Cheoljong of Joseon

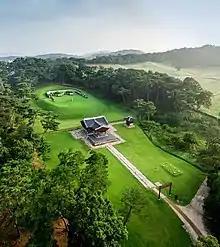
Yereung, the royal tomb of King Cheoljong and Queen Cheorin.

According to "Ilseongnok" ("Diary of Self-examination"), since Cheoljong ascended to the throne, he had a weak digestive system, causing a series of chronic disease throughout his life; Cheoljong also had symptoms of asthma and caught cold quite easily. In order to tone up the body, he took a large amount of herbal medicine for years; on the other hand, some other common treatments by the time, such as acupuncture and moxibustion, rarely appear in the documents. Cheoljong died at the age of 32 on January 16, 1864, without any surviving male heirs; he became the last king descended from King Hyojong. The cause of his death is ambiguous, as there was no clear official record about it. Some suggested that the cause of death of Cheoljong could be liver disease or tuberculosis; according to existing documents, however, it's still hard to give a certain conclusion to date.